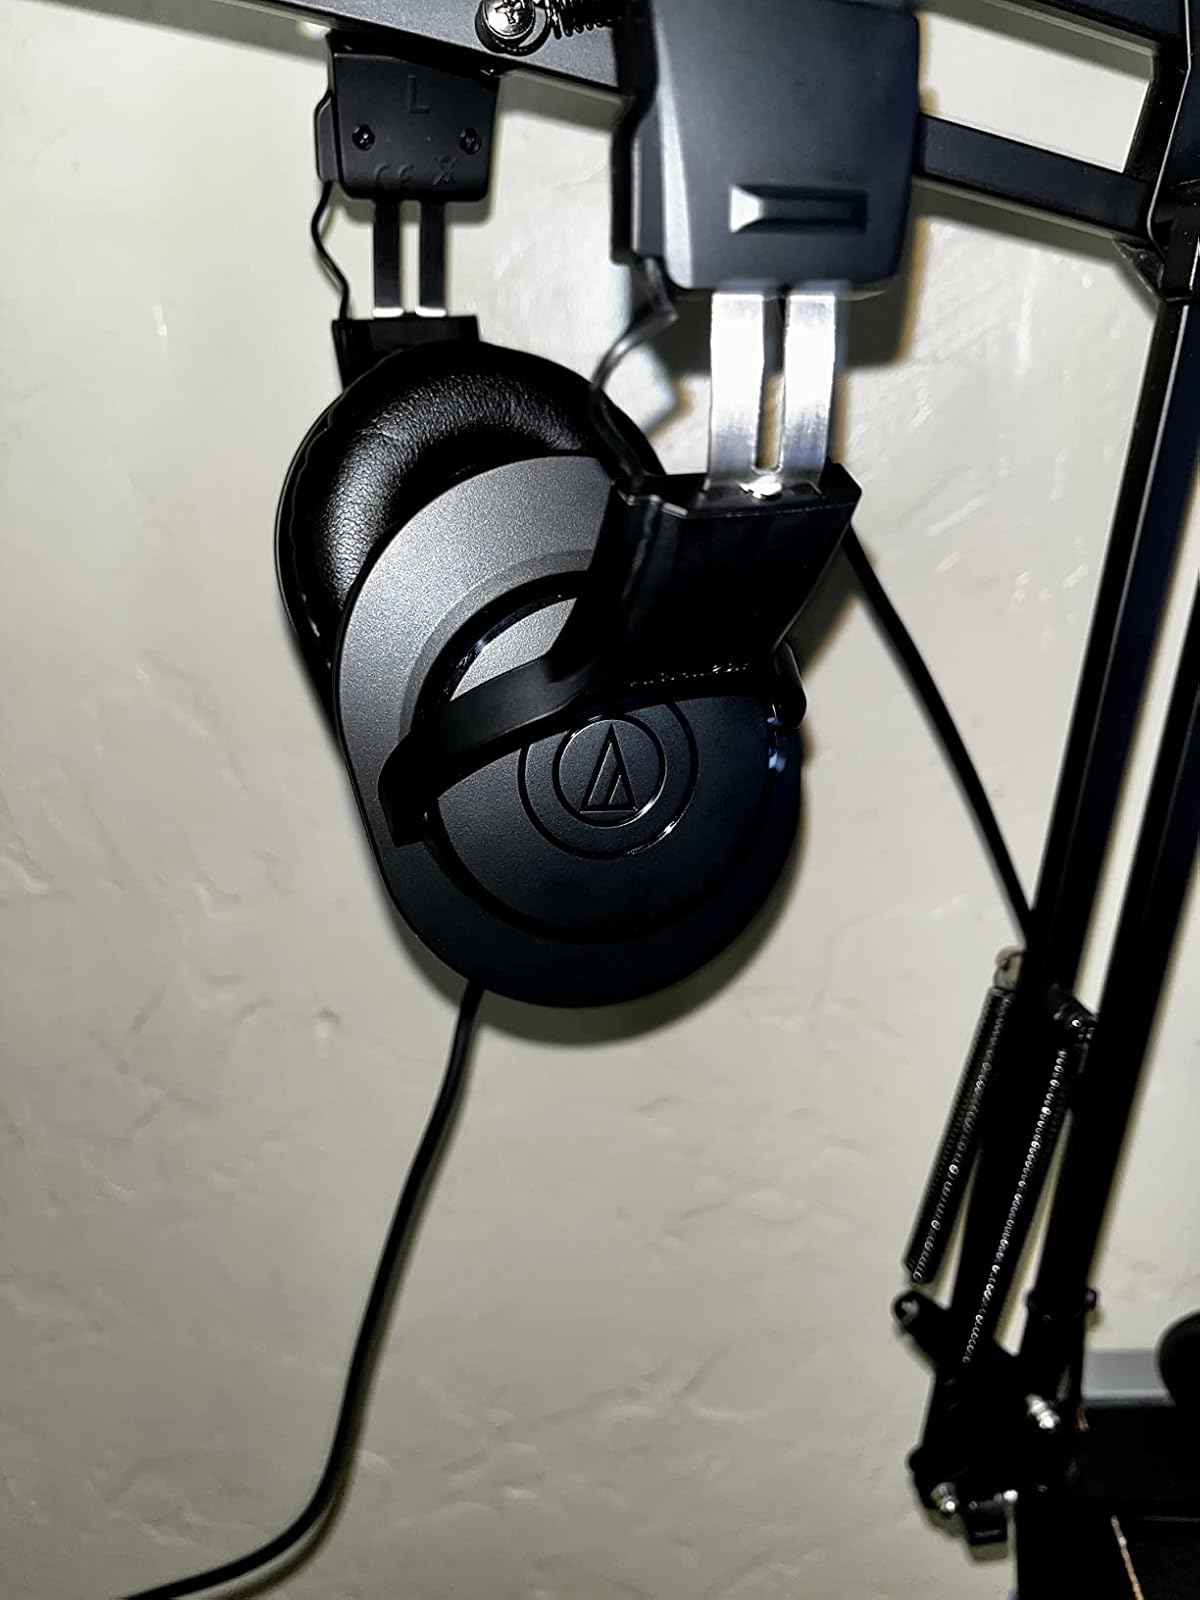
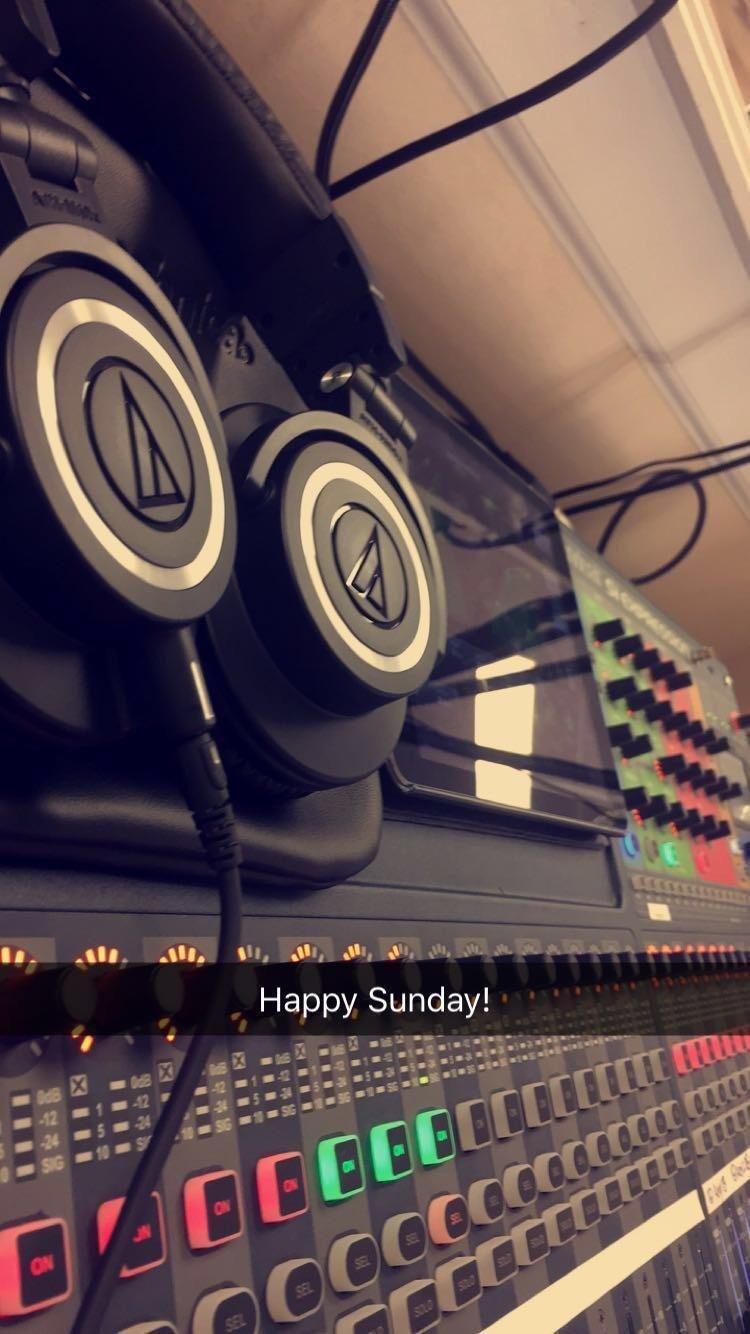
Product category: headphones
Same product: no